Caryl Brahms

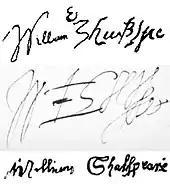
Brahms and Simon depict Shakespeare dithering over the spelling of his signature.

To follow their Victorian book, Brahms and Simon went back to Elizabethan times, with "No Bed for Bacon" (1941). Unlike the earlier work, the narrative and allusions are confined to the age in which the book is set. The plot concerns a young woman who disguises herself as a boy to gain membership of Richard Burbage's and William Shakespeare's, theatrical company (a device later employed by Tom Stoppard as the central plot of his 1999 screenplay "Shakespeare in Love"). Reviewing the book in the "Shakespeare Quarterly", Ernest Brennecke wrote: